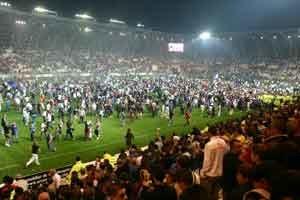
Grenoble-Chateauroux montée en ligue 1. gf38 chateauroux ligue 1.
Le Grenoble Foot 38 est un club de football français, fondé en 1892, situé à Grenoble et évoluant au stade des Alpes depuis 2008.